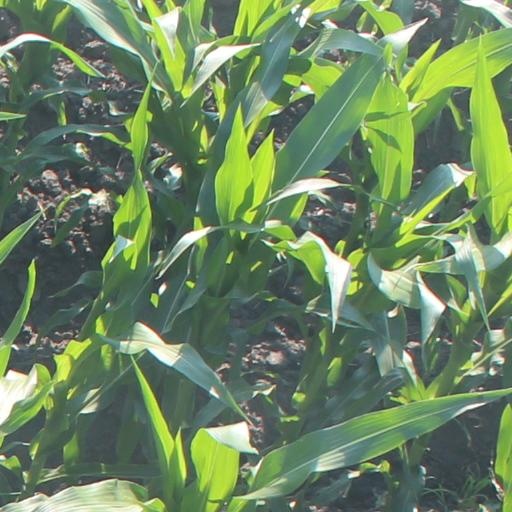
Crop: maize; corn